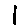
Label: 1